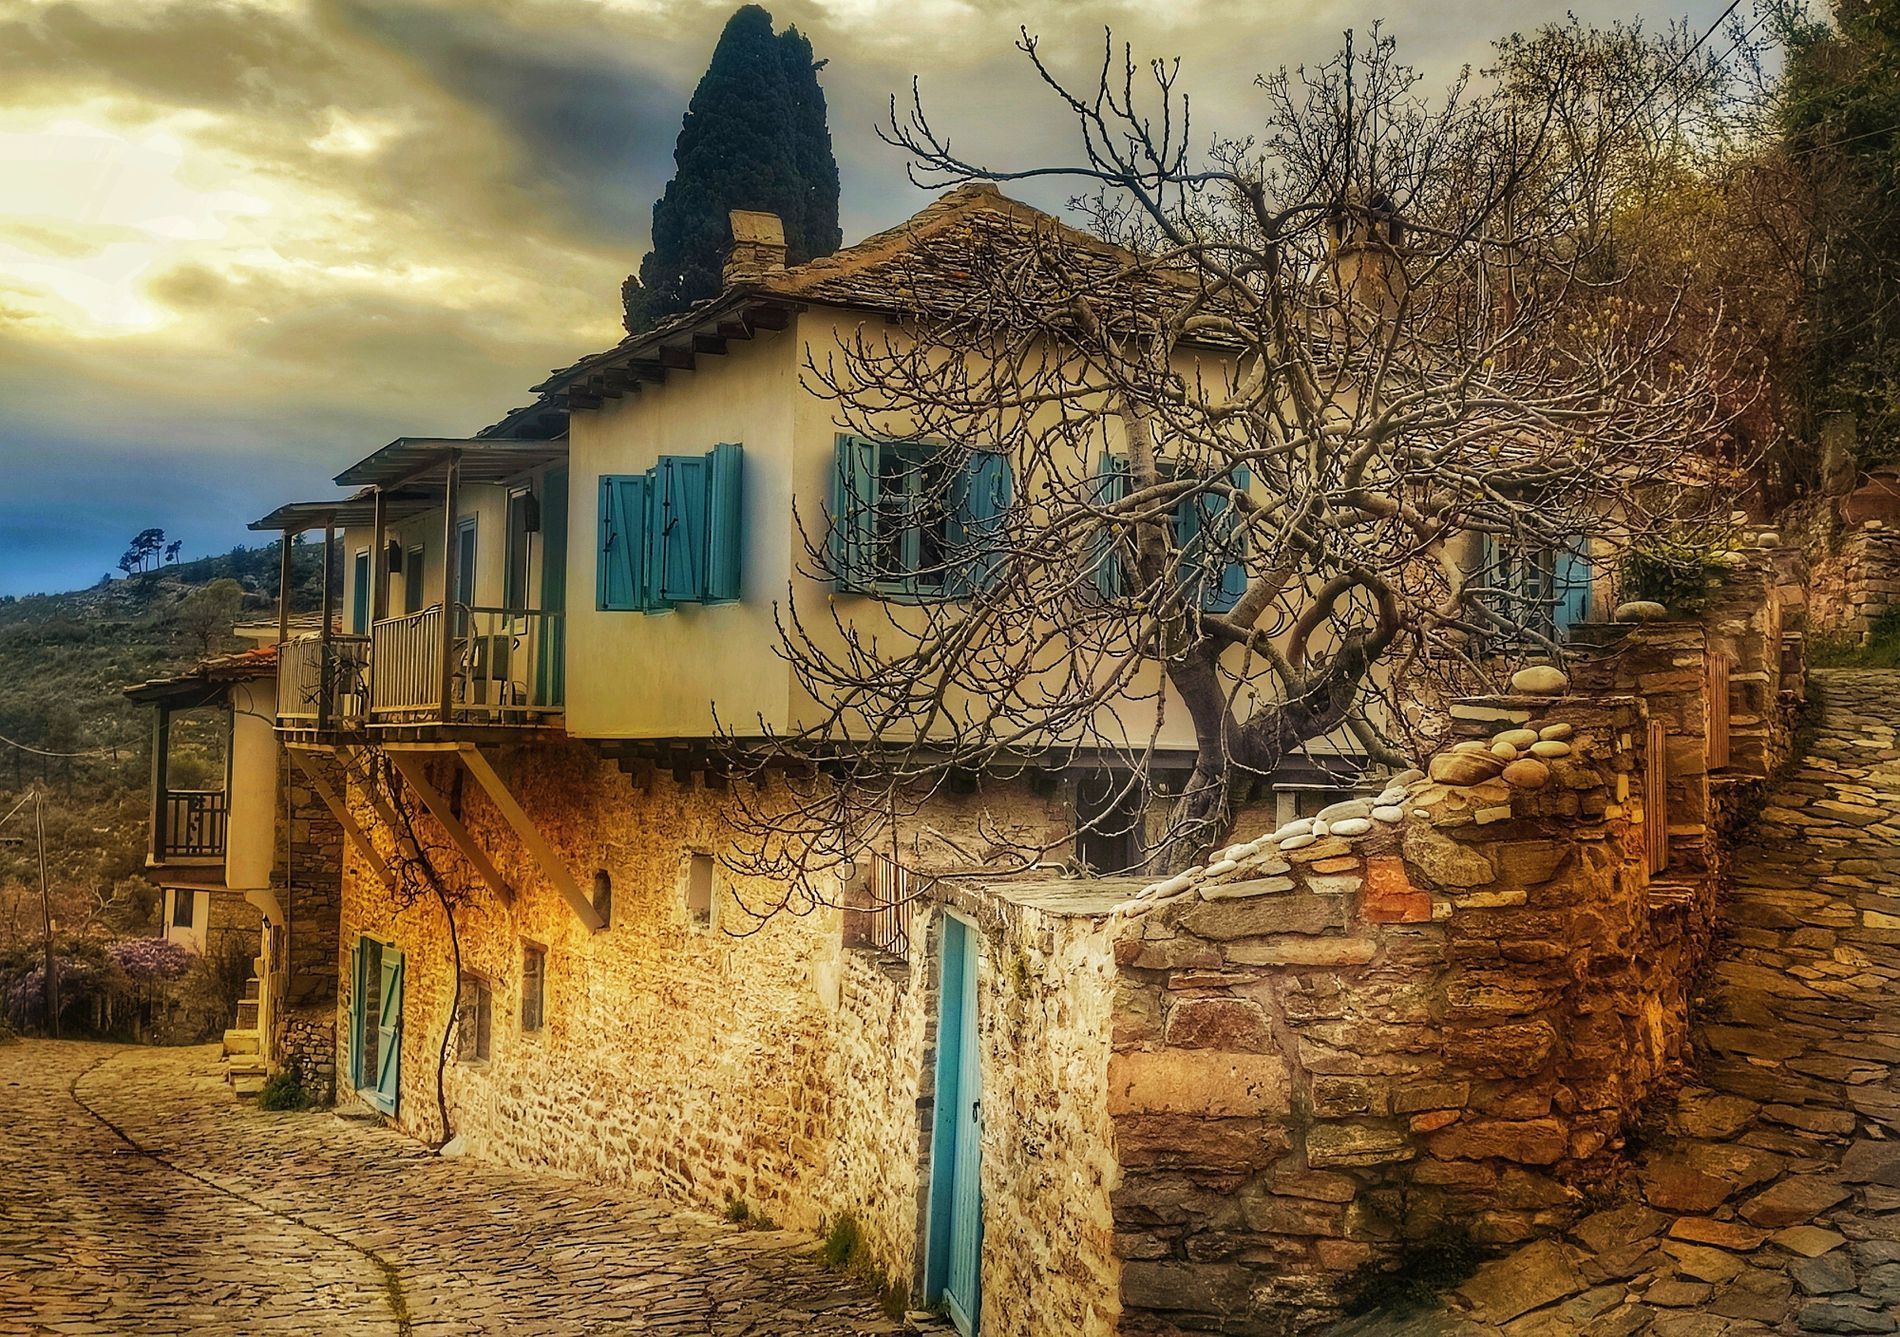
Farm House
The pictures feature a large farm house made up of two floors. The house is surrounded by nature and trees from all sides. A stony path is seen around the house.
Taken from eye level in daylight, this photograph shows a farm house in nature. The color palette used give an autumn mood. The stony texture of the scene further highlights the farm environment. The overall atmosphere is calm and cold.
Labels: Nature, Outdoors, Countryside, Rural, Village, Urban, City, Path, Architecture, Building, Cottage, House, Housing, Trees, Door, Window, Sky, Doors, Windows
Camera: Xiaomi 2107113SG
Aperture: F1.8
Exposure: 1/276 sec
ISO: 50
Focal length: 6.0 mm